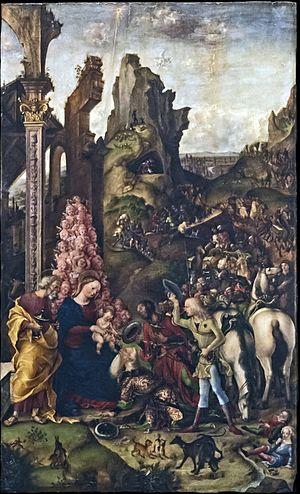
Liberale da Verona est un peintre italien et enlumineur de la Renaissance se rattachant à l'école véronaise.
La cathédrale Santa Maria Matricolare, appelée aussi Duomo di Verona, est la cathédrale du diocèse de Vérone en Vénétie, dans le nord-est de l'Italie. Elle se trouve dans le centre-ville de Vérone.